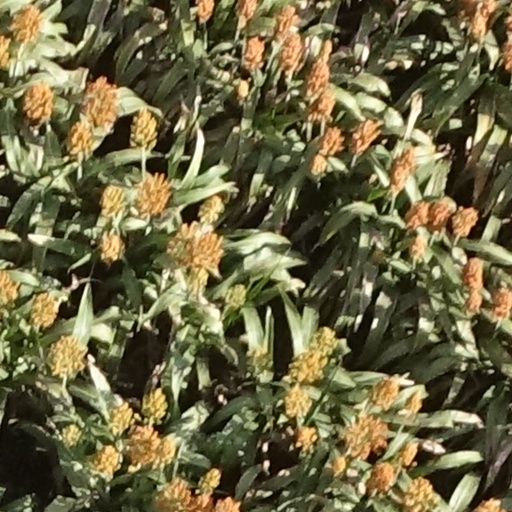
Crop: sorghum